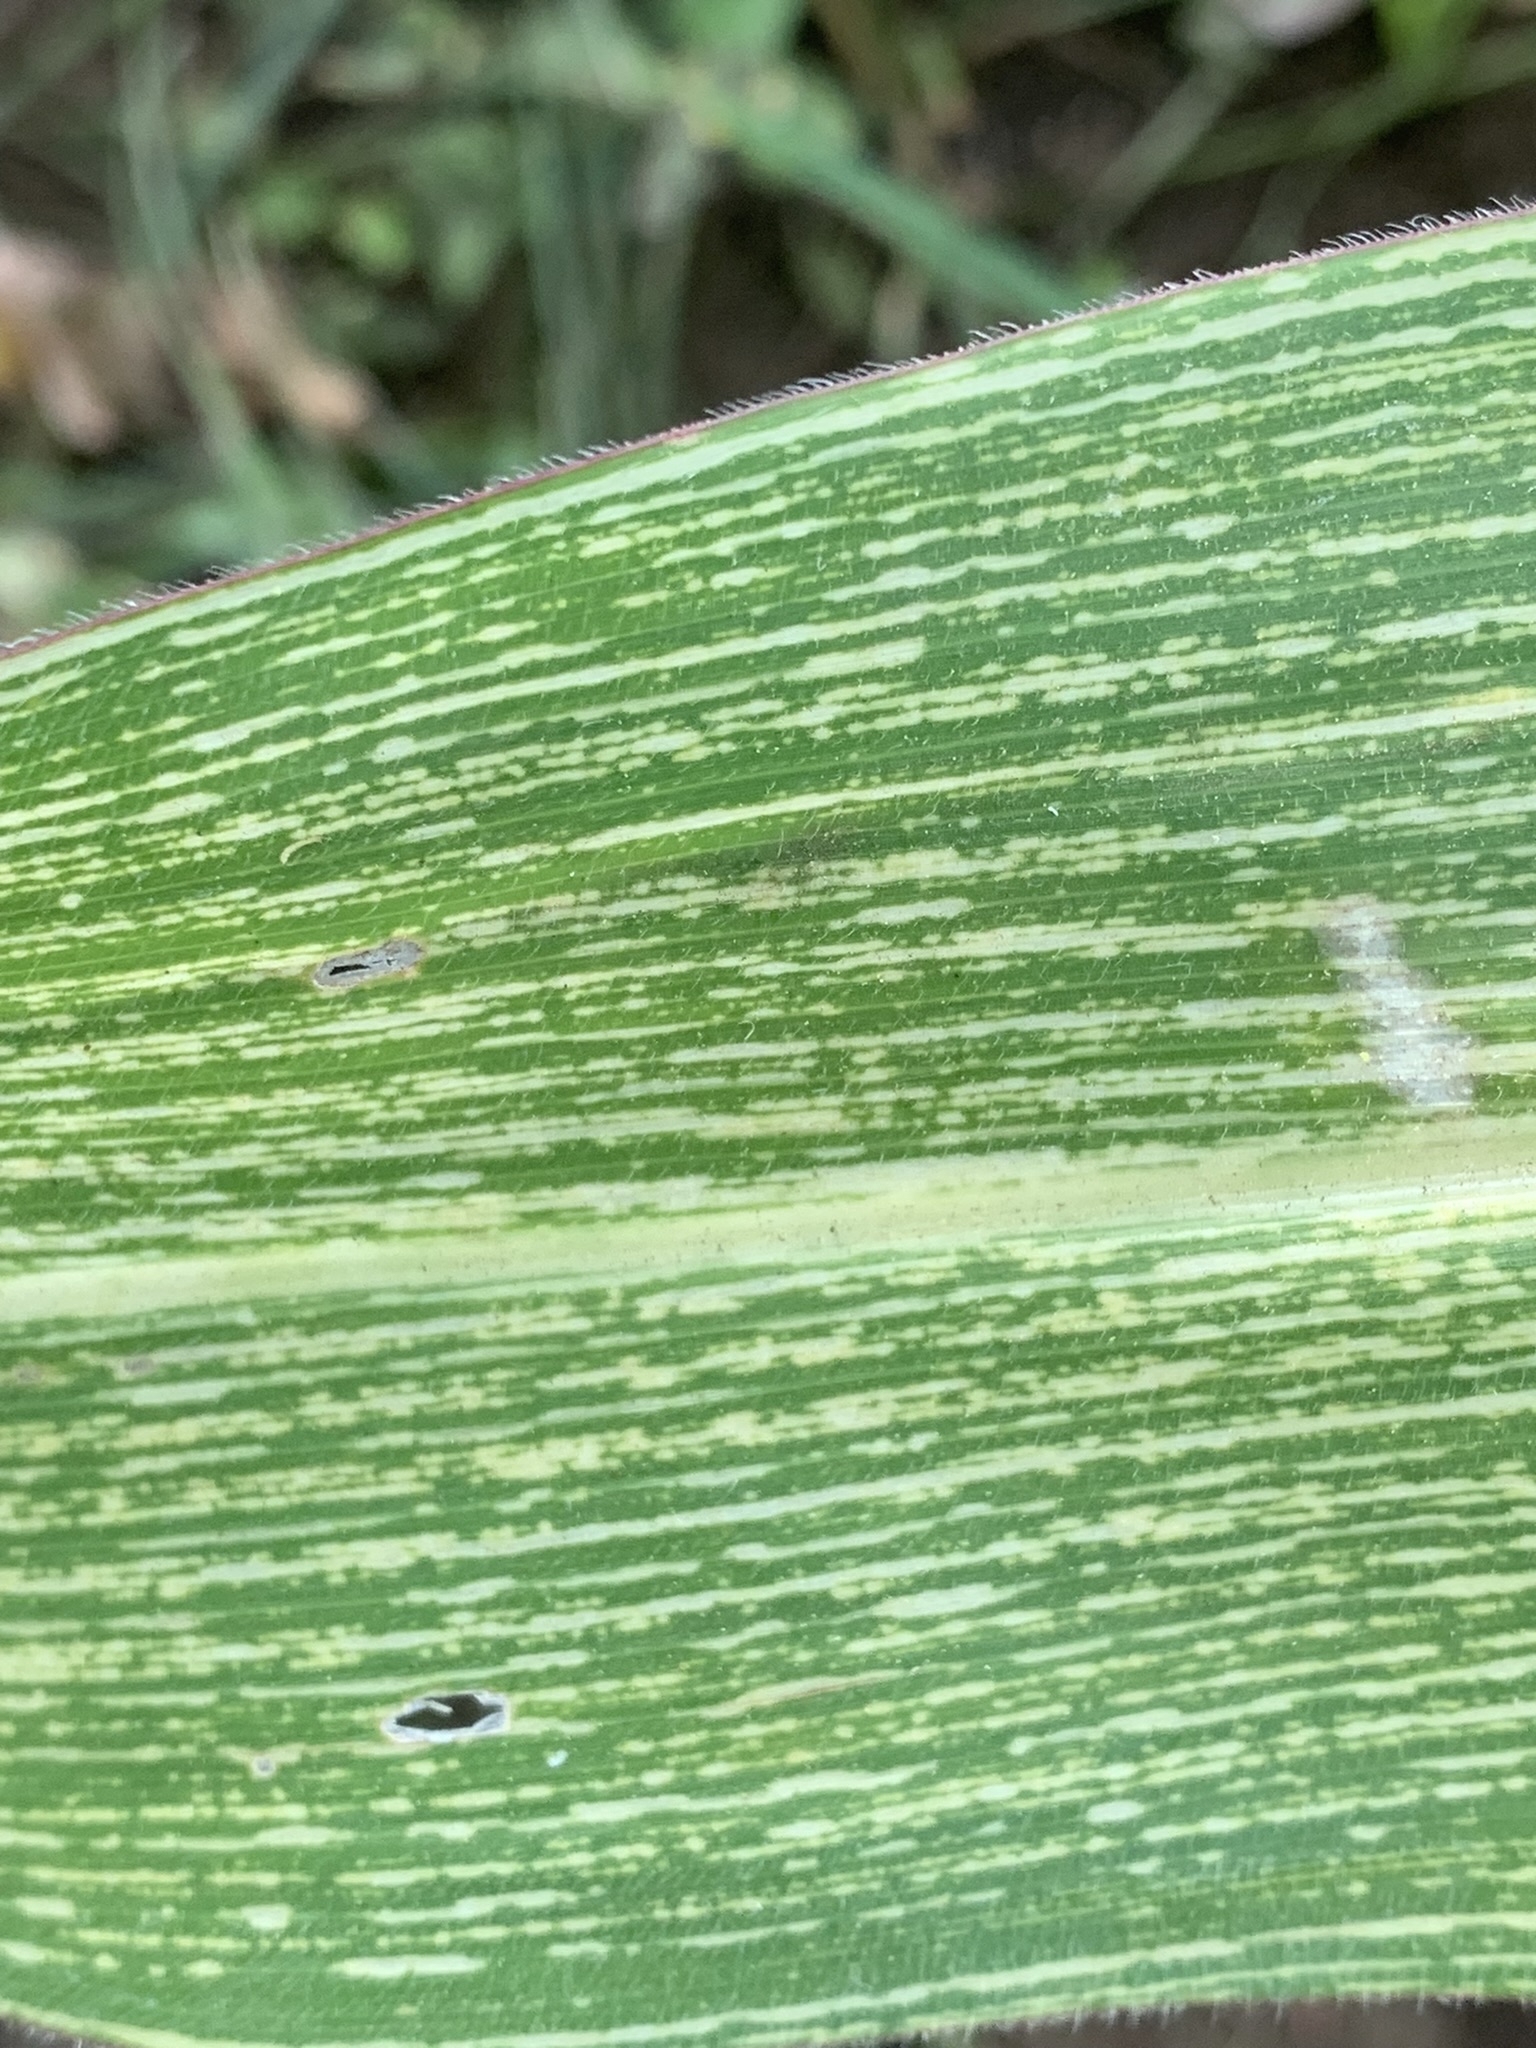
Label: MSV